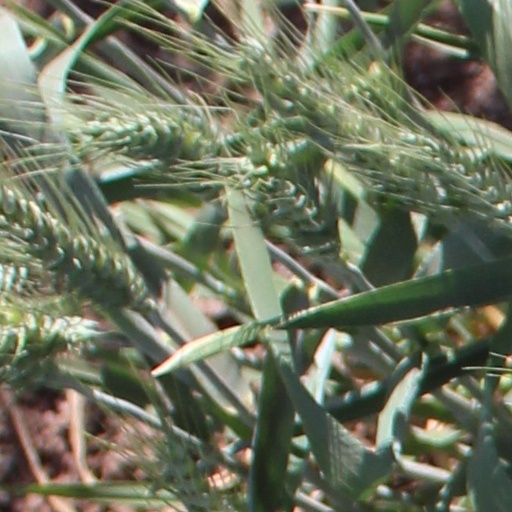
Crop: wheat